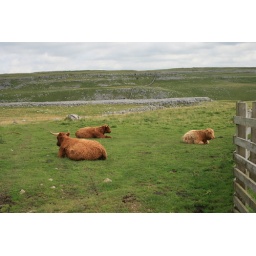
Local cows in a field on the way to Malham Tarn